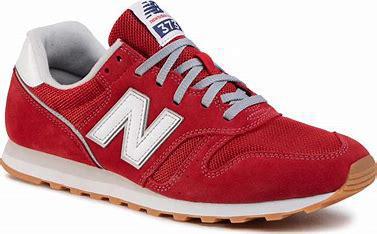
Brand: New
Model: Balance 373